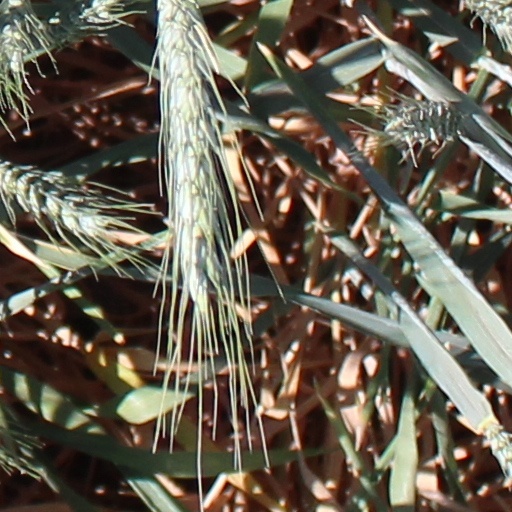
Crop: wheat